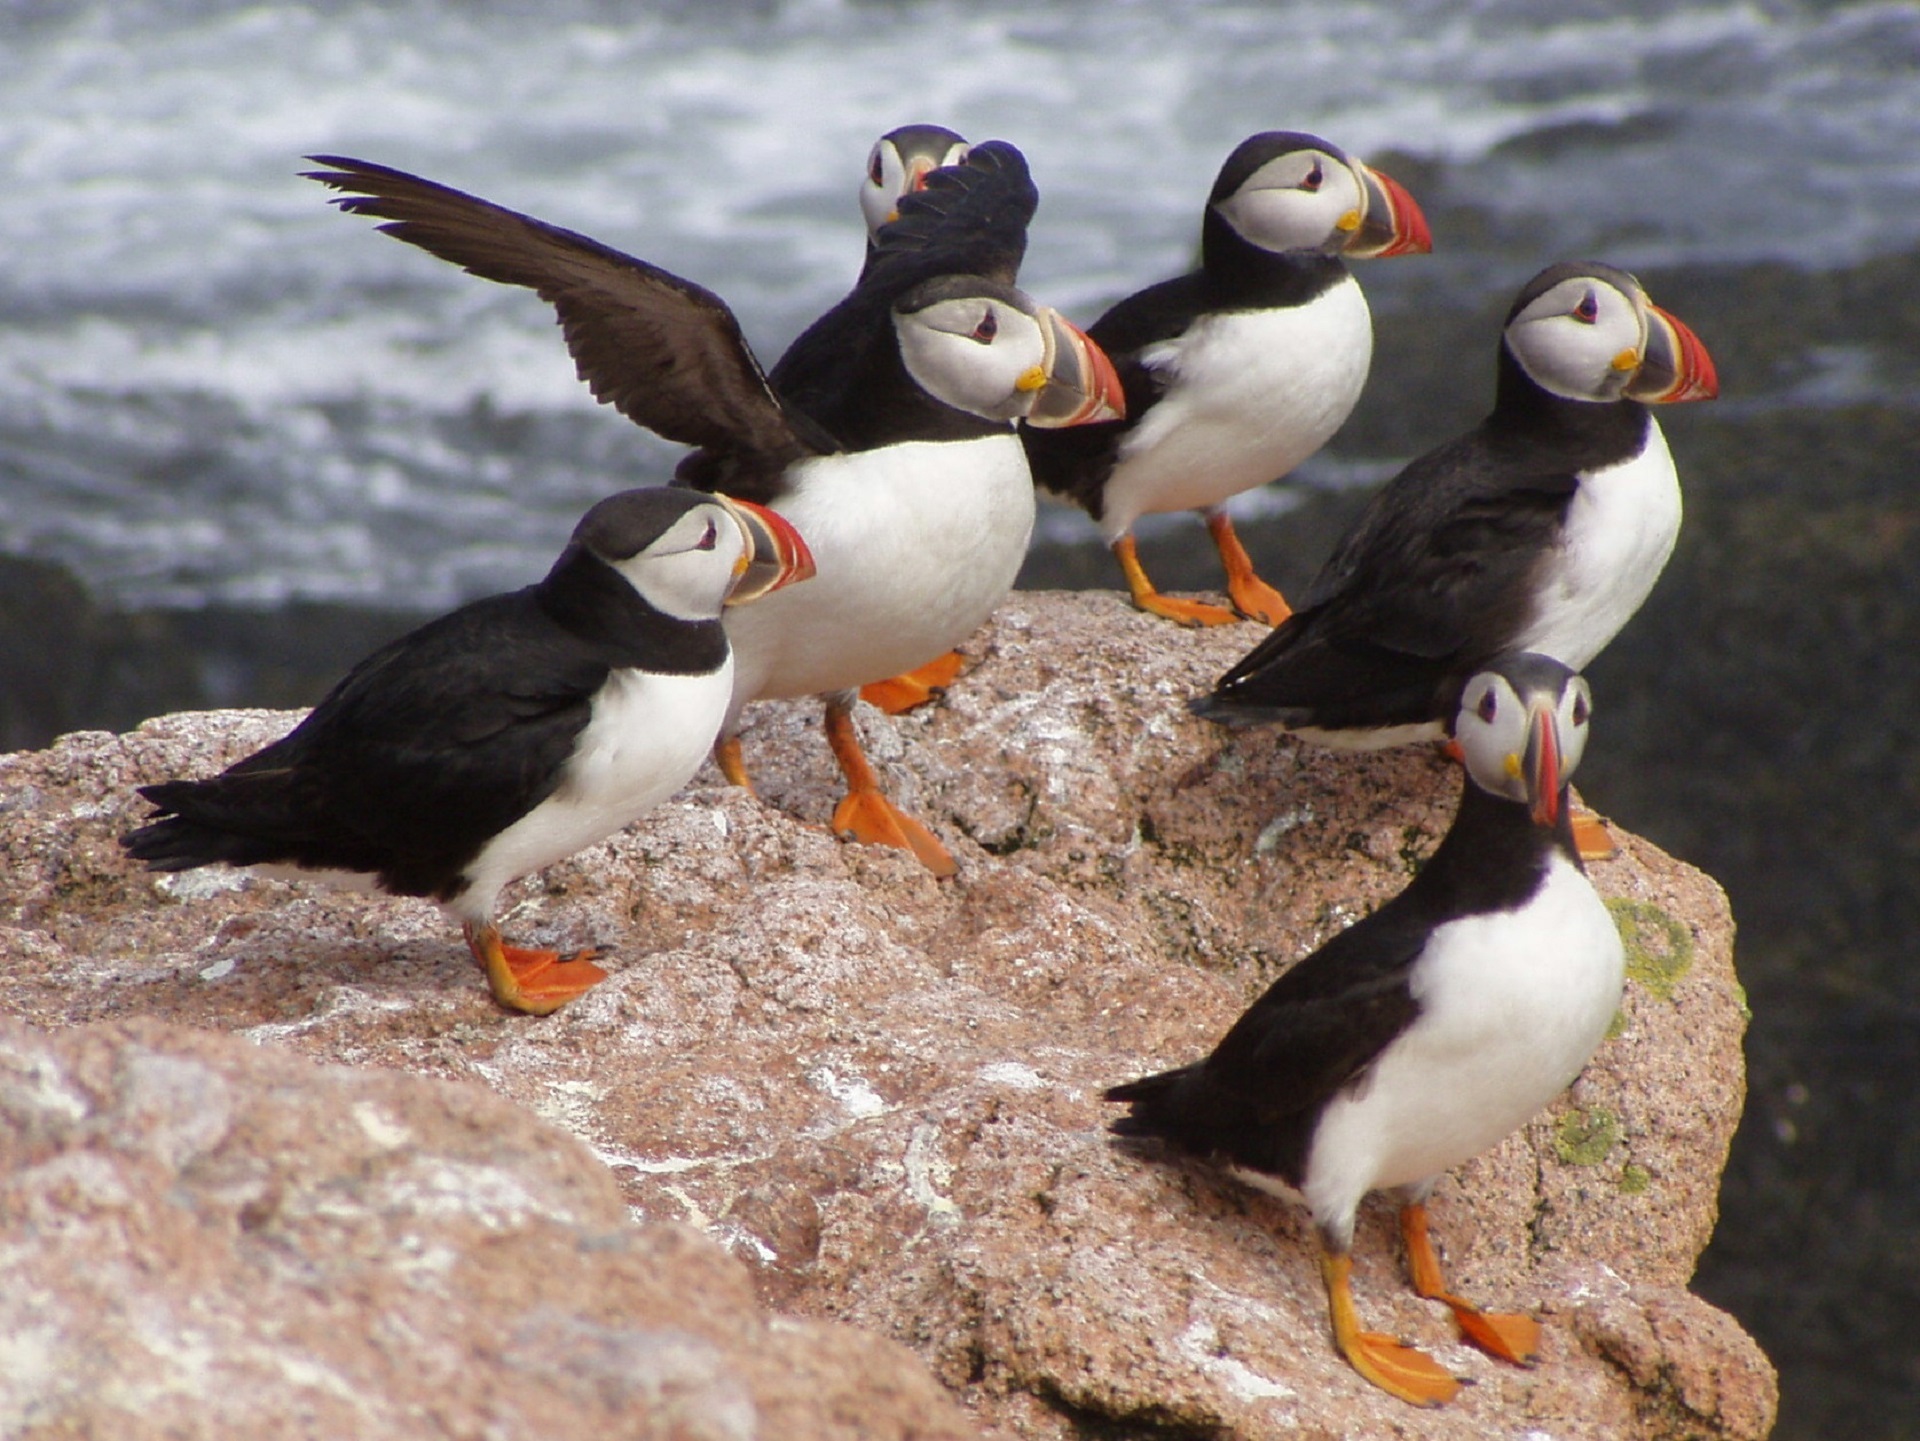
sea, nature, rock, bird, seabird, looking, cliff, wildlife, standing, beak, colorful, fauna, puffin, birds, vertebrate, portraits, albatross, charadriiformes, atlantic puffins